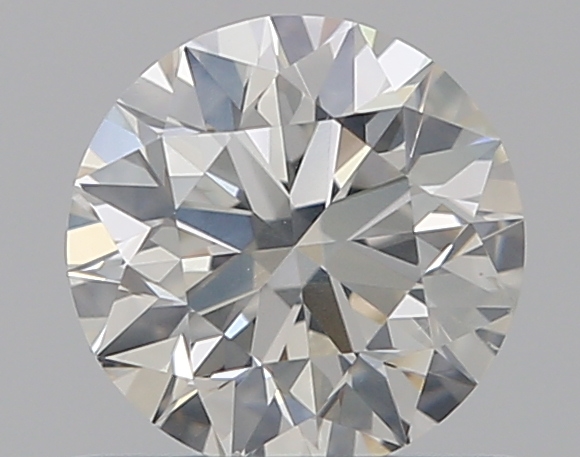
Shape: round
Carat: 0.6
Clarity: SI2
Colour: I
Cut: EX
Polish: EX
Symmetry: EX
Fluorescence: F
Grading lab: GIA
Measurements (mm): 5.4 x 5.43 x 3.37